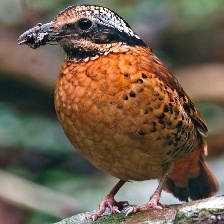
Species: EARED PITA
Scientific name: HYDRORNIS PHAYREI